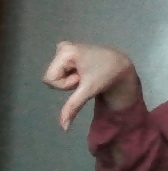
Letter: waw